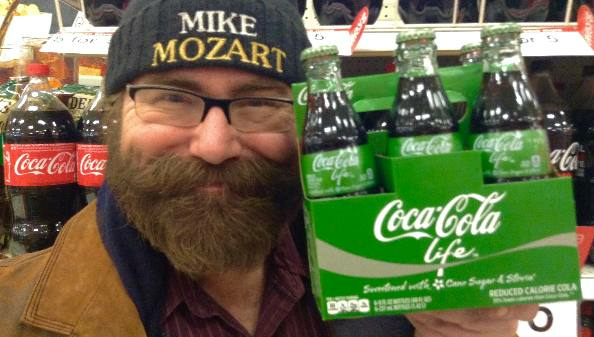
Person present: Yes